Texas Cyclone

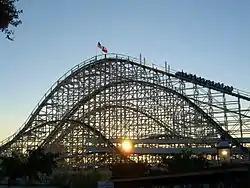
A Texas Cyclone train ascending the lift hill

Texas Cyclone was a wooden roller coaster at the defunct Six Flags AstroWorld in Houston, Texas. Designed by Don Rosser and William Cobb, it was manufactured by Frontier Construction Company and opened to the public on June 12, 1976. Well-known for its airtime, the roller coaster was tall, long, and had a ride time of two minutes and fifteen seconds. Texas Cyclone was modeled after the original Coney Island Cyclone, which AstroWorld had originally intended to purchase and move to their park before realizing the process would be too expensive.